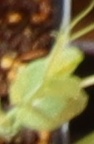
Label: Field Pea